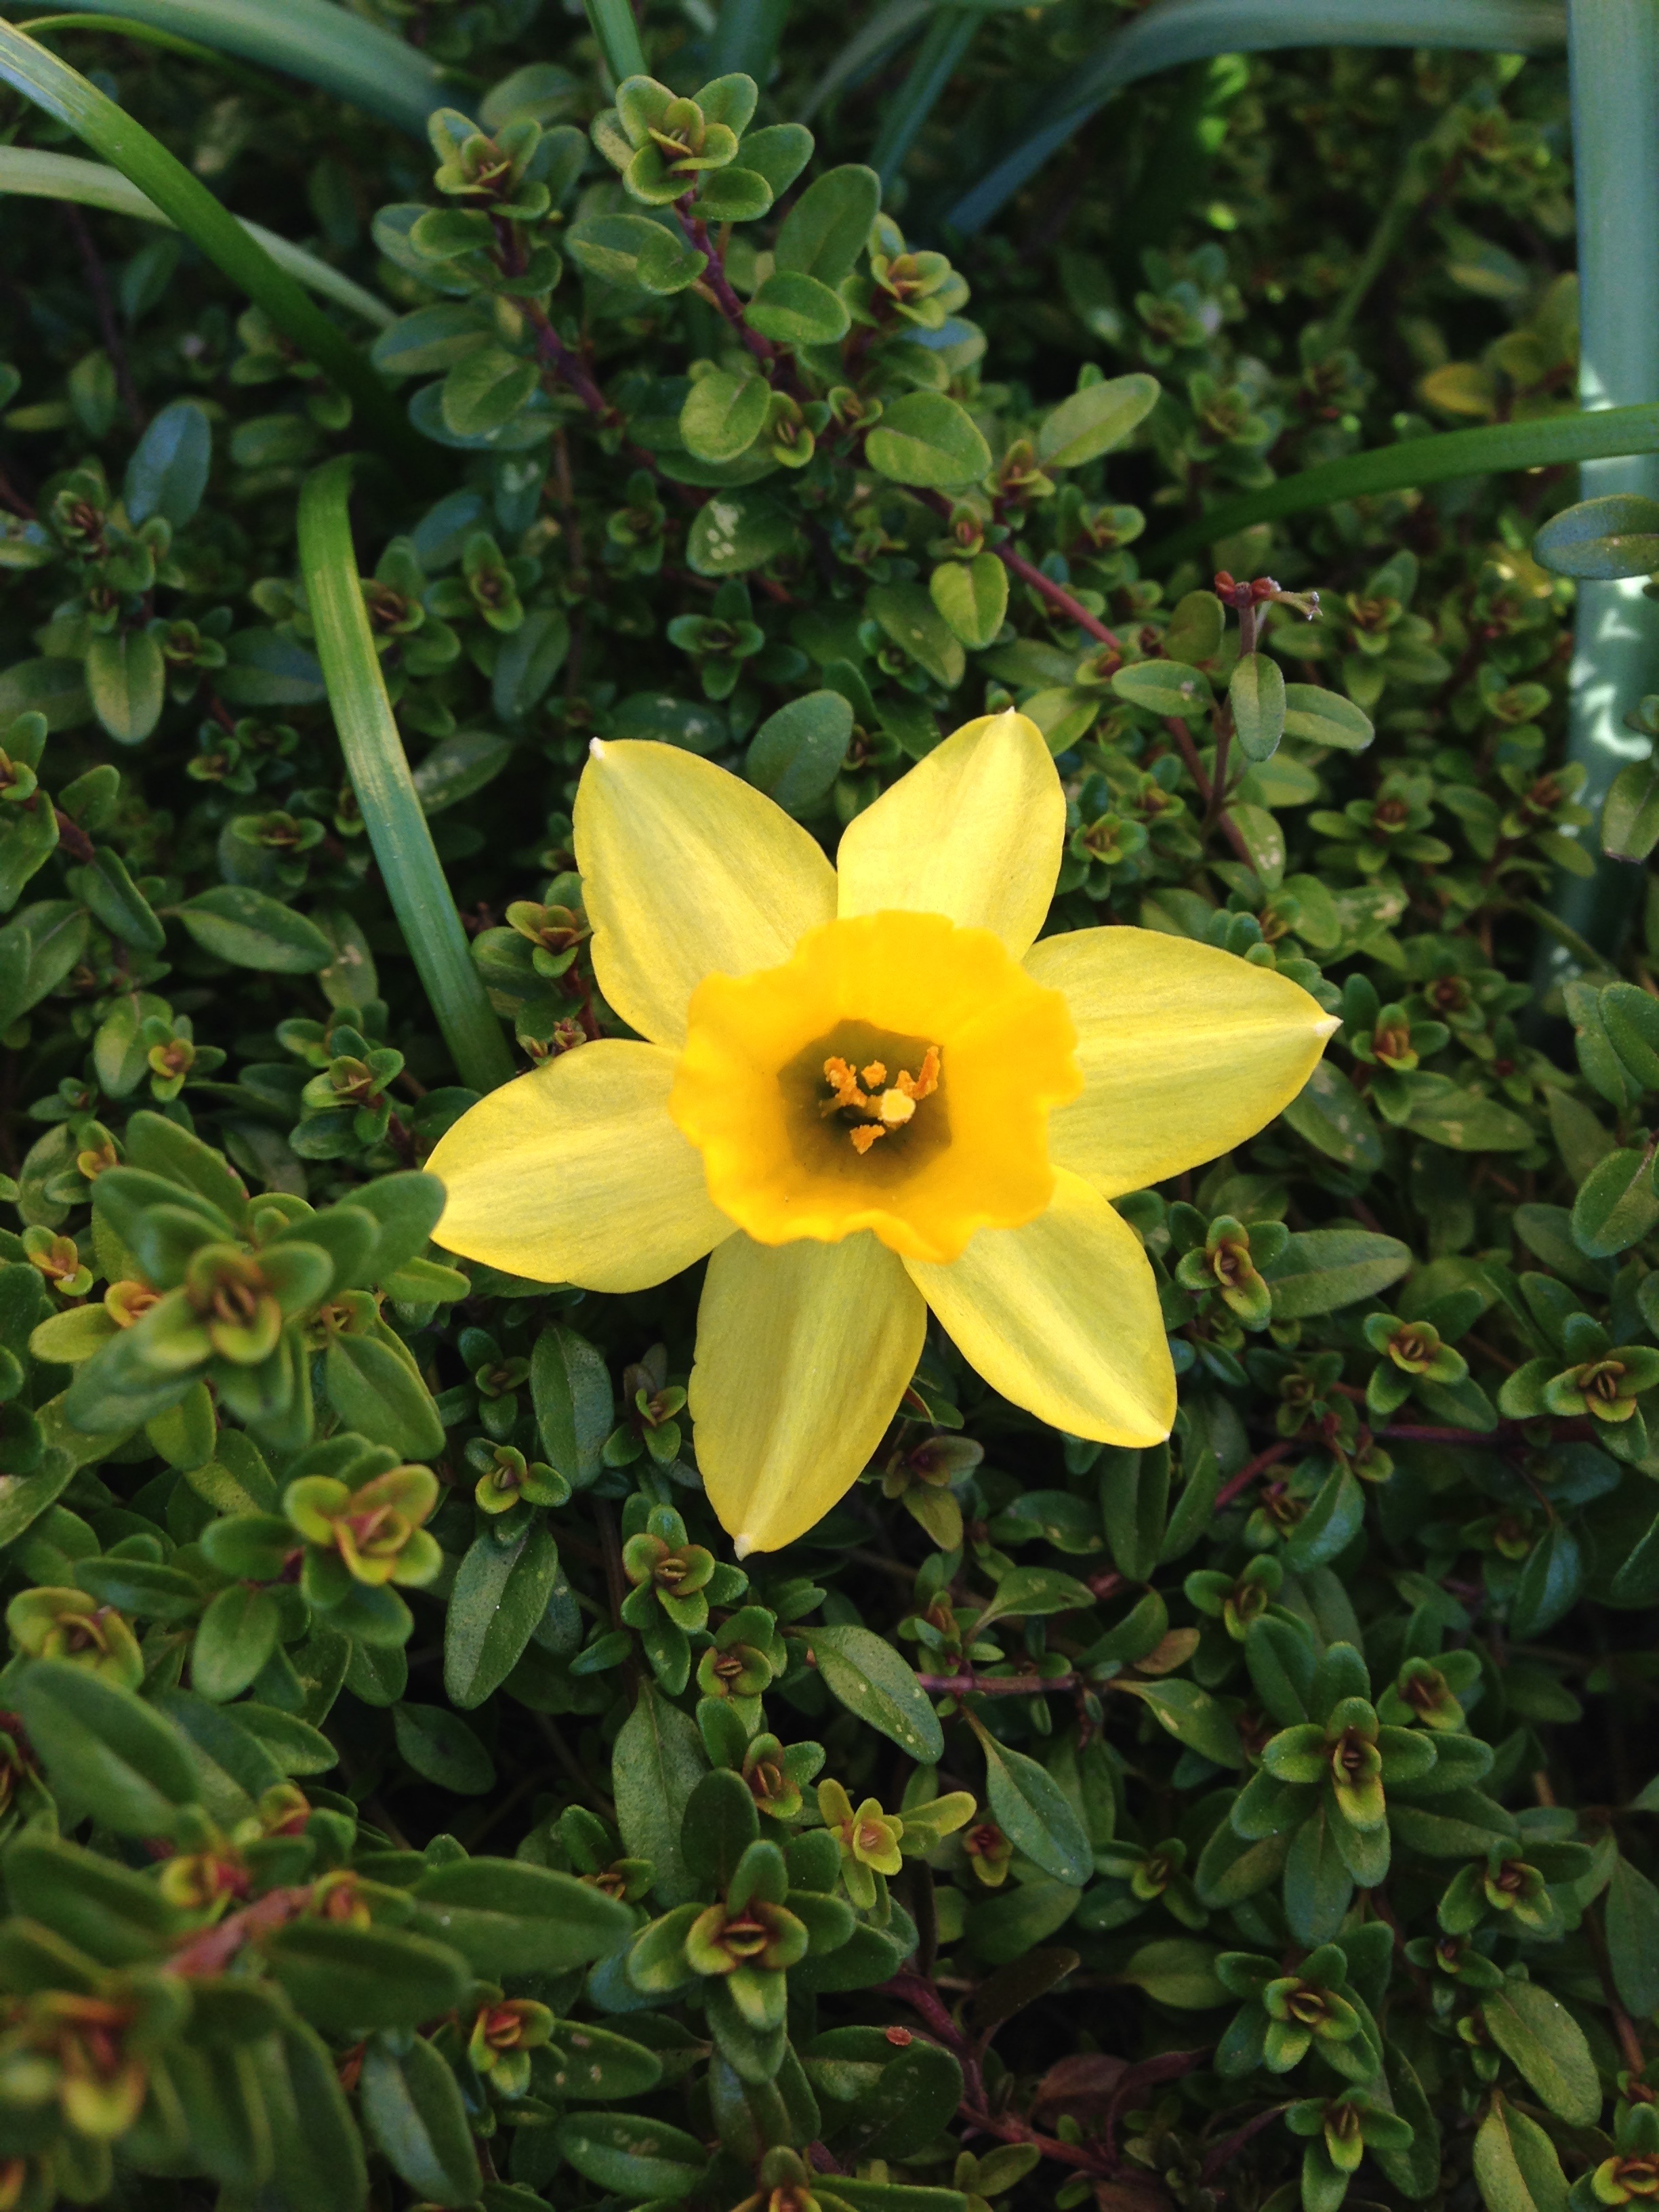
nature, blossom, plant, flower, bloom, orange, spring, macro, botany, yellow, garden, close, daffodil, flora, yellow flower, wildflower, bright, easter, flowering plant, land plant